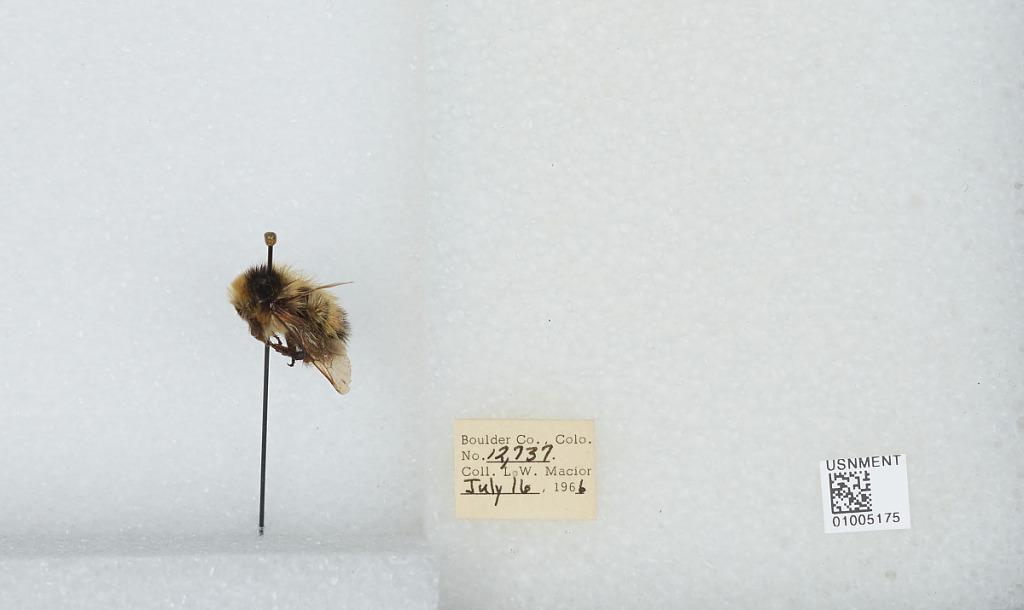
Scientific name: Bombus (Alpinobombus) balteatus Dahlbom
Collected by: L. Macior
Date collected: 1966-7-16
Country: United States
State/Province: Colorado
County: Boulder
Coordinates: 40.0275, -105.252